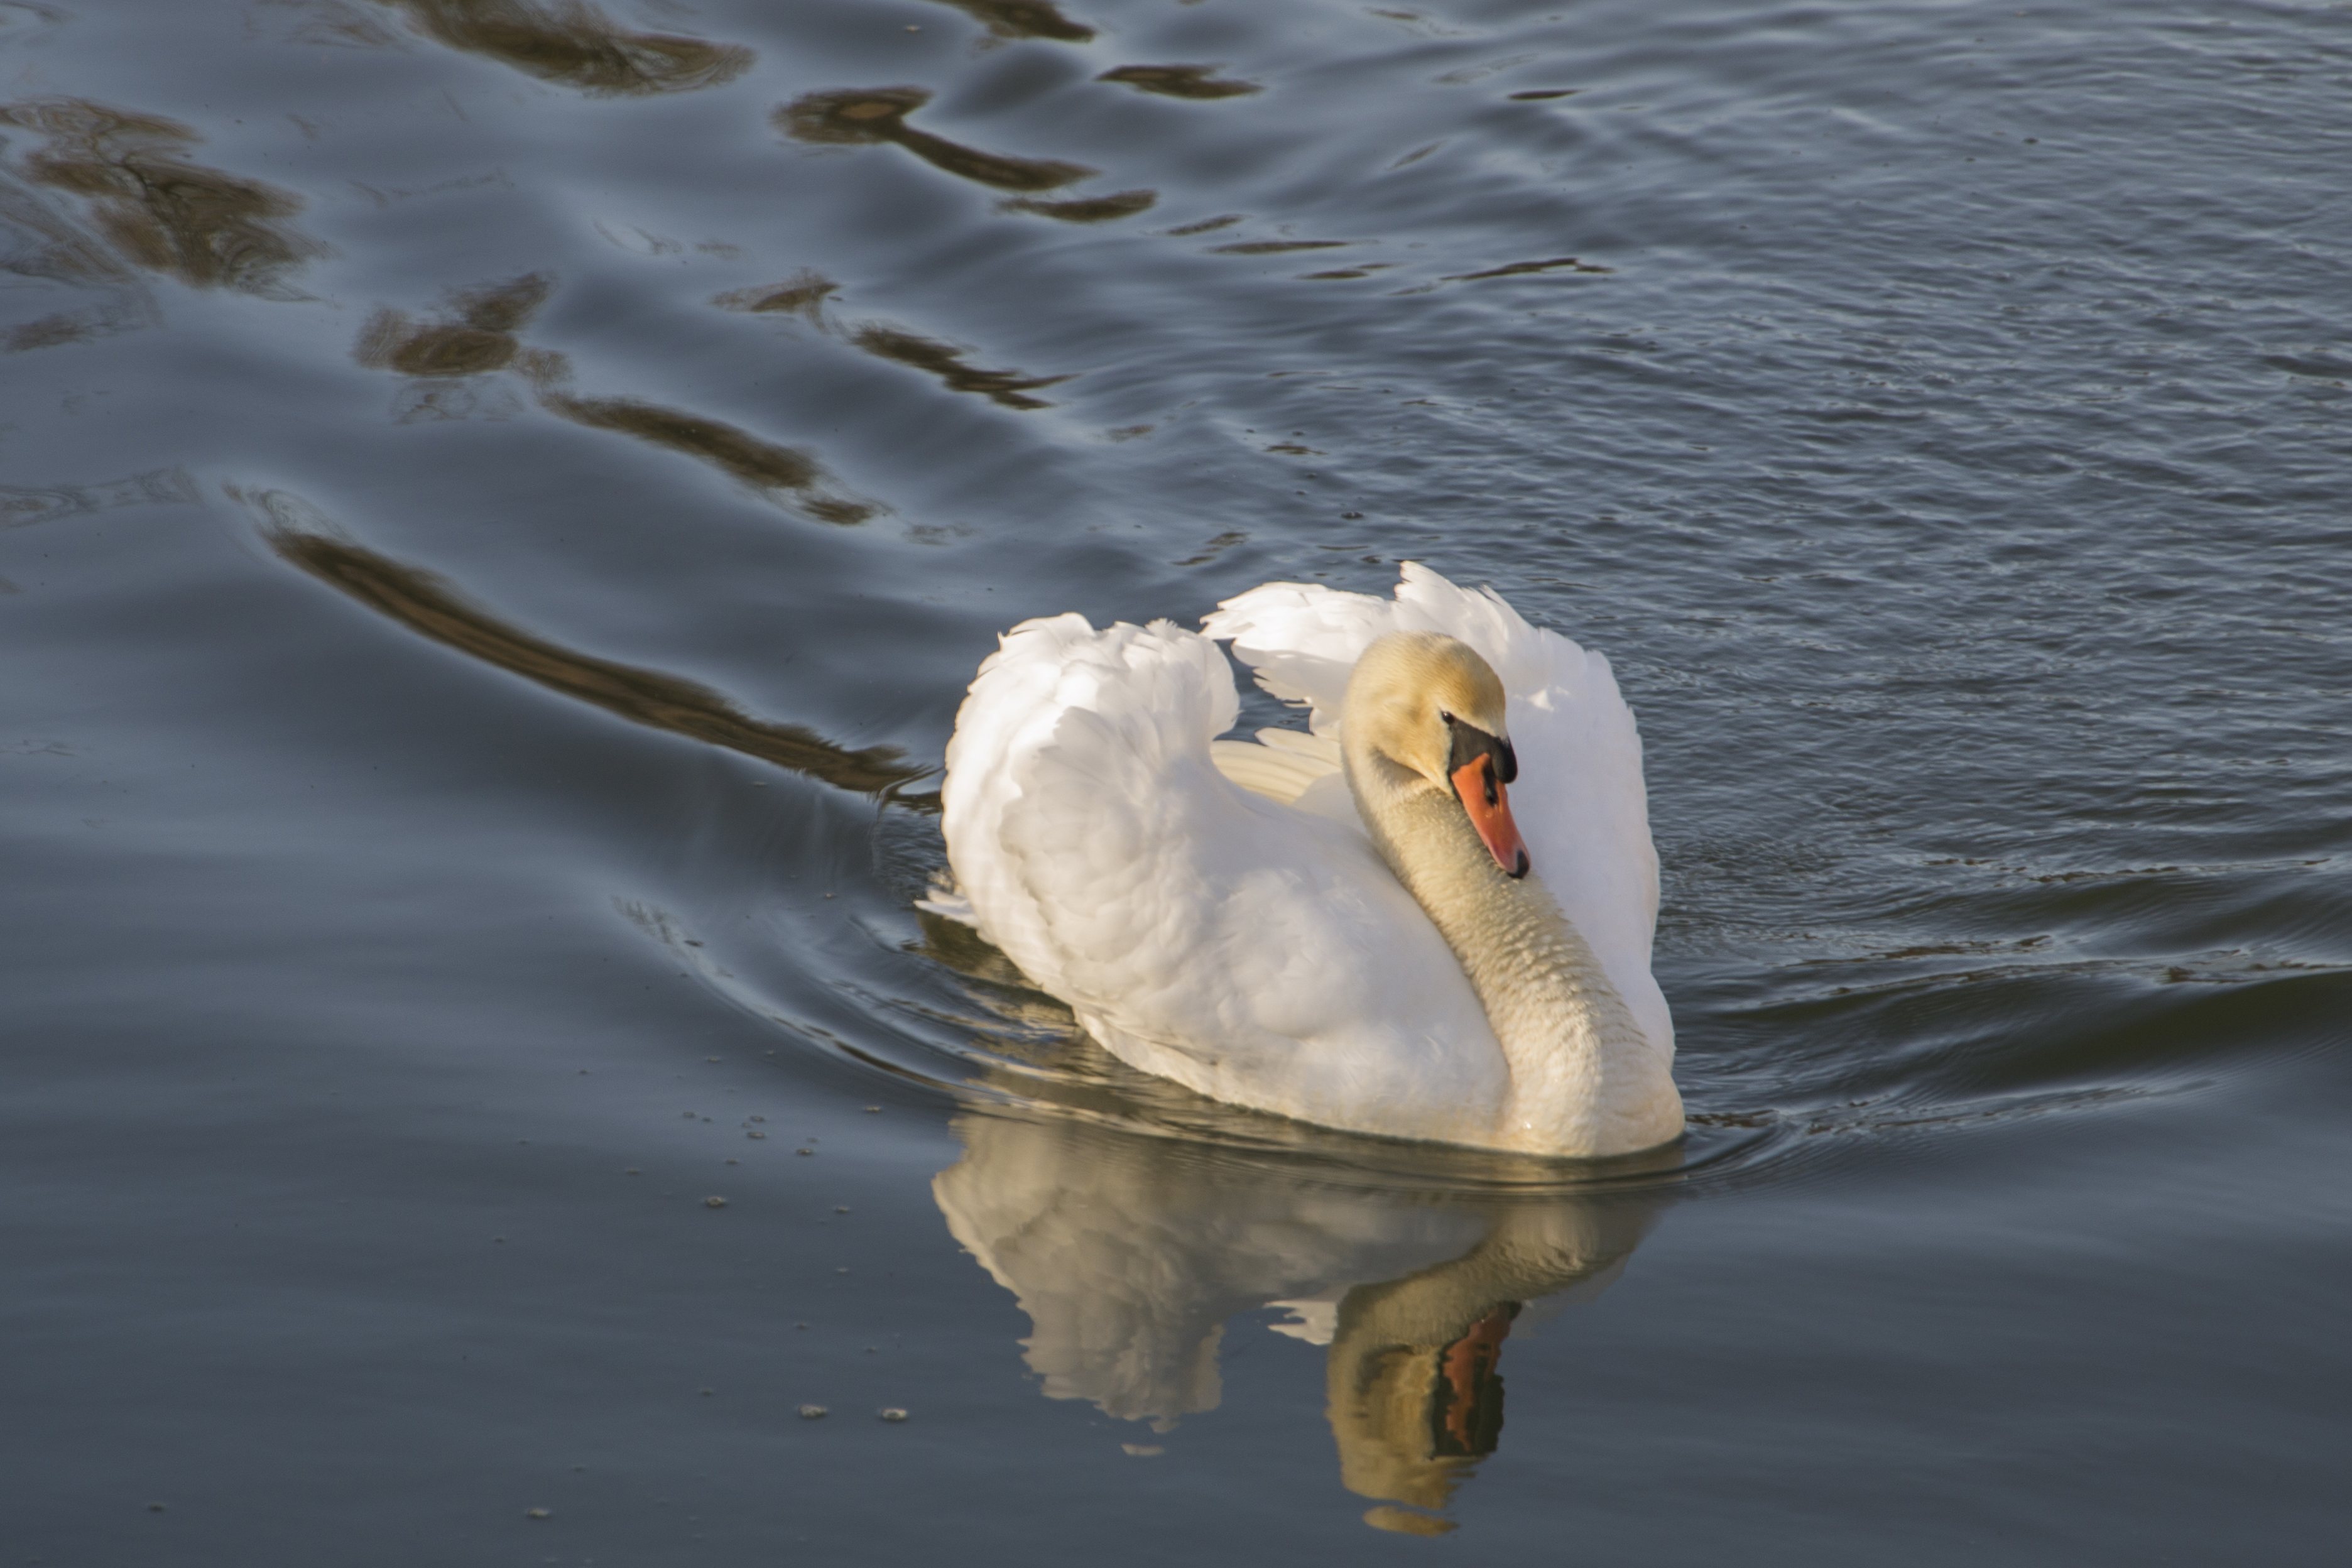
water, nature, outdoor, bird, wing, photography, pelican, seabird, wildlife, reflection, beak, nikon, fauna, swan, nederland, netherlands, zuidholland, outdoorphotography, vertebrate, waterfowl, water bird, paulvandevelde, pdvandevelde, padagudaloma, natuurfotografie, dordrecht, biesbosch, nederlandinfotos, hollandse, zwaan, ducks geese and swans